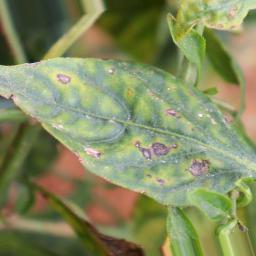
Label: cercospora